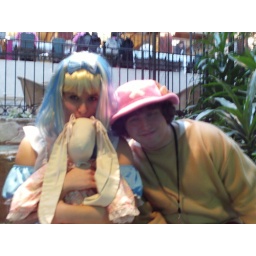
A picture of me with a cute girl cosplaying Alice from Alice in Wonderland.